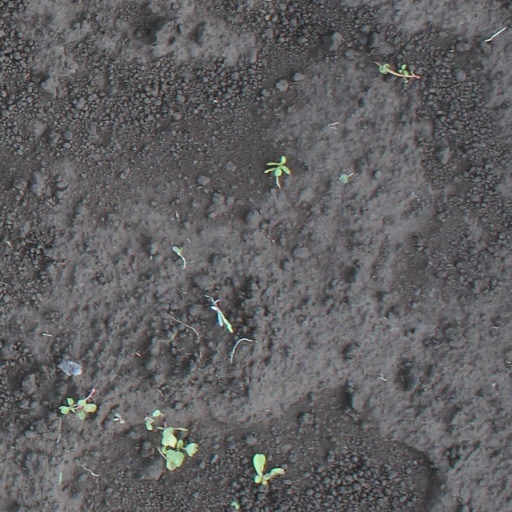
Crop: soybean